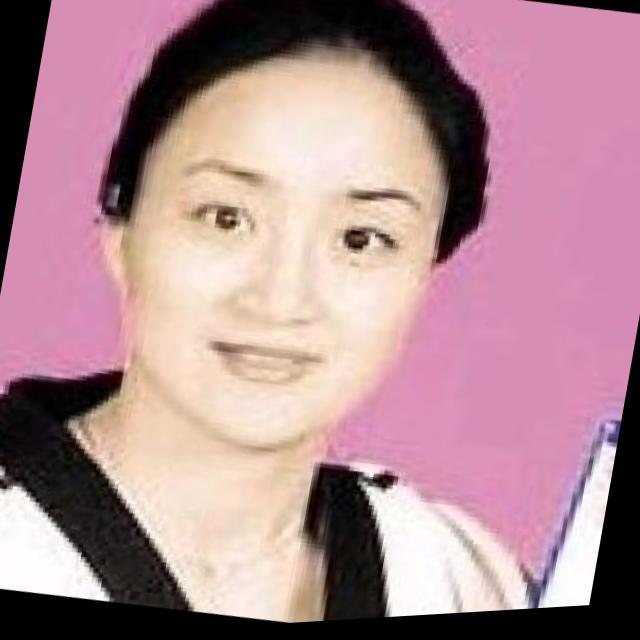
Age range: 21-44